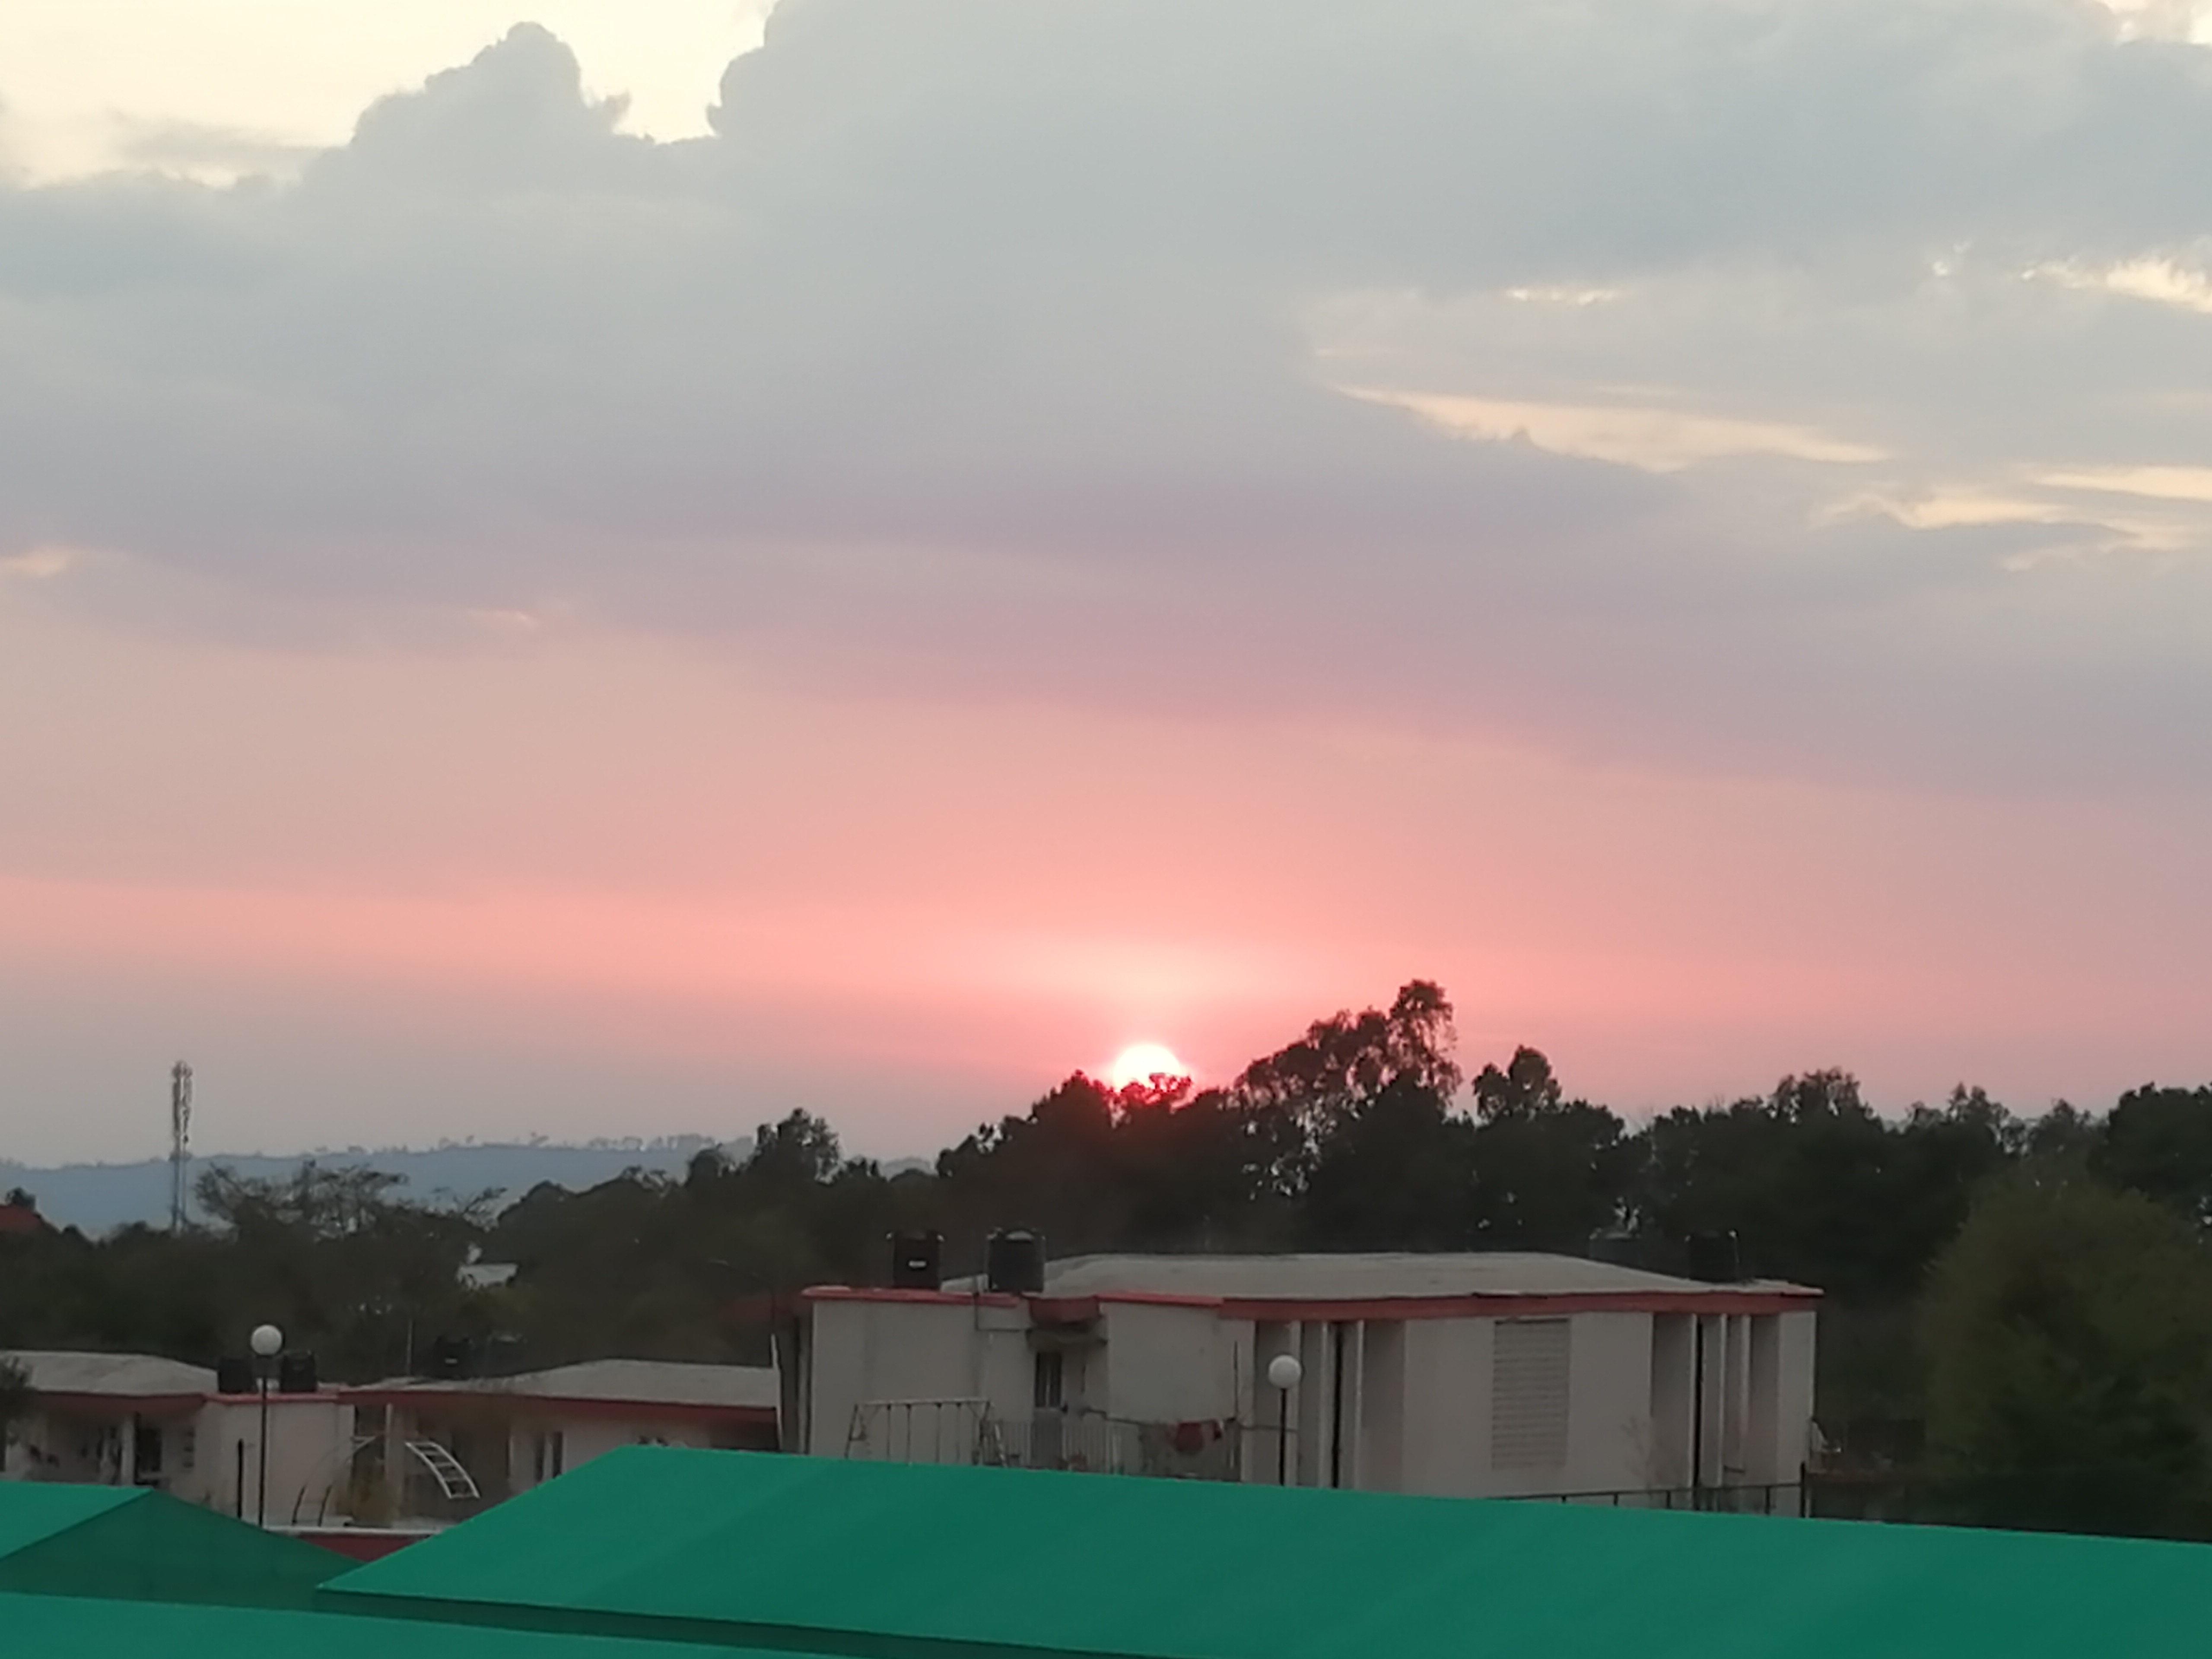
sun, sky, cloud, light, morning, evening, atmosphere, tree, sunset, sunlight, sunrise, cumulus, photography, dusk, landscape, meteorological phenomenon, horizon, afterglow, house